Gouri Sankar Bandyopadhyay

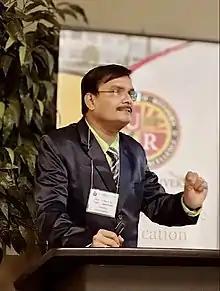
Bandyopadhyay delivering lecture at Riverside University, US in 2019

Gouri Sankar Bandyopadhyay (born 26 December 1962) is a historian based in West Bengal, India. He was awarded as the Best Educationist 2015 from the International Institute of Education and Management, New Delhi, India. He is serving as the principal of Syamsundar College since 2015. Bandyopadhyay spent his early days serving as a lecturer and reader in the Department of History at Saldiha College and Bankura Christian College in Bankura, West Bengal, India. He is also in the scientific committee of the "International Scientific Conference on Economic and Scientific Development".